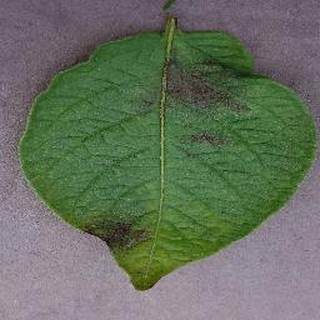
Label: potato_late_blight